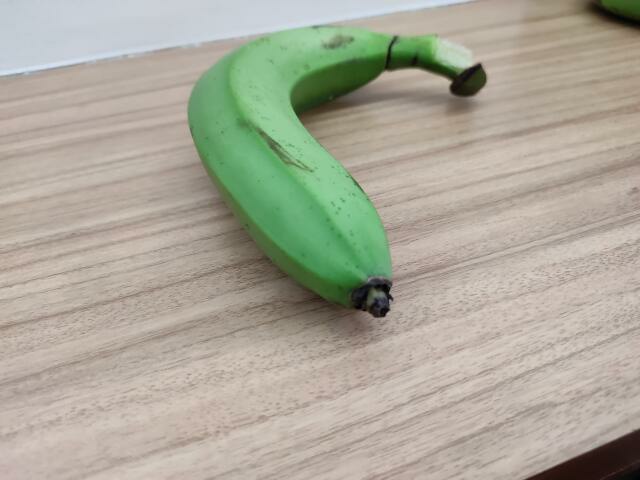
Label: Raw_Banana